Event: Nepal Earthquake
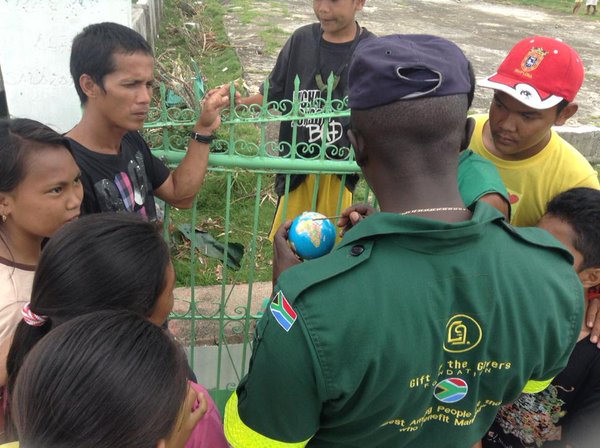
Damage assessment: no_damage